Herbig–Haro object

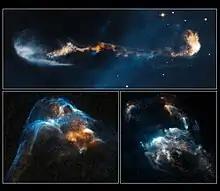
HH 2 (lower right), HH 34 (lower left), and HH 47 (top) were numbered in order of their discovery; it is estimated that there are up to 150,000 such objects in the Milky Way.

HH objects are named approximately in order of their identification; HH 1/2 being the earliest such objects to be identified. More than a thousand individual objects are now known. They are always present in star-forming H II regions, and are often found in large groups. They are typically observed near Bok globules (dark nebulae which contain very young stars) and often emanate from them. Several HH objects have been seen near a single energy source, forming a string of objects along the line of the polar axis of the parent star. The number of known HH objects has increased rapidly over the last few years, but that is a very small proportion of the estimated up to 150,000 in the Milky Way, the vast majority of which are too far away to be resolved. Most HH objects lie within about one parsec of their parent star. Many, however, are seen several parsecs away.